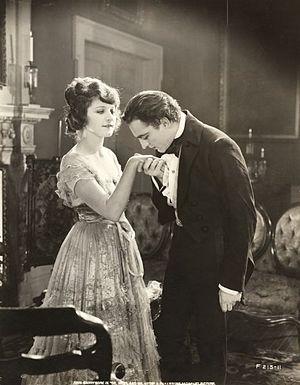
Docteur Jekyll et M. Hyde est un film muet réalisé par John S. Robertson, sorti en 1920.